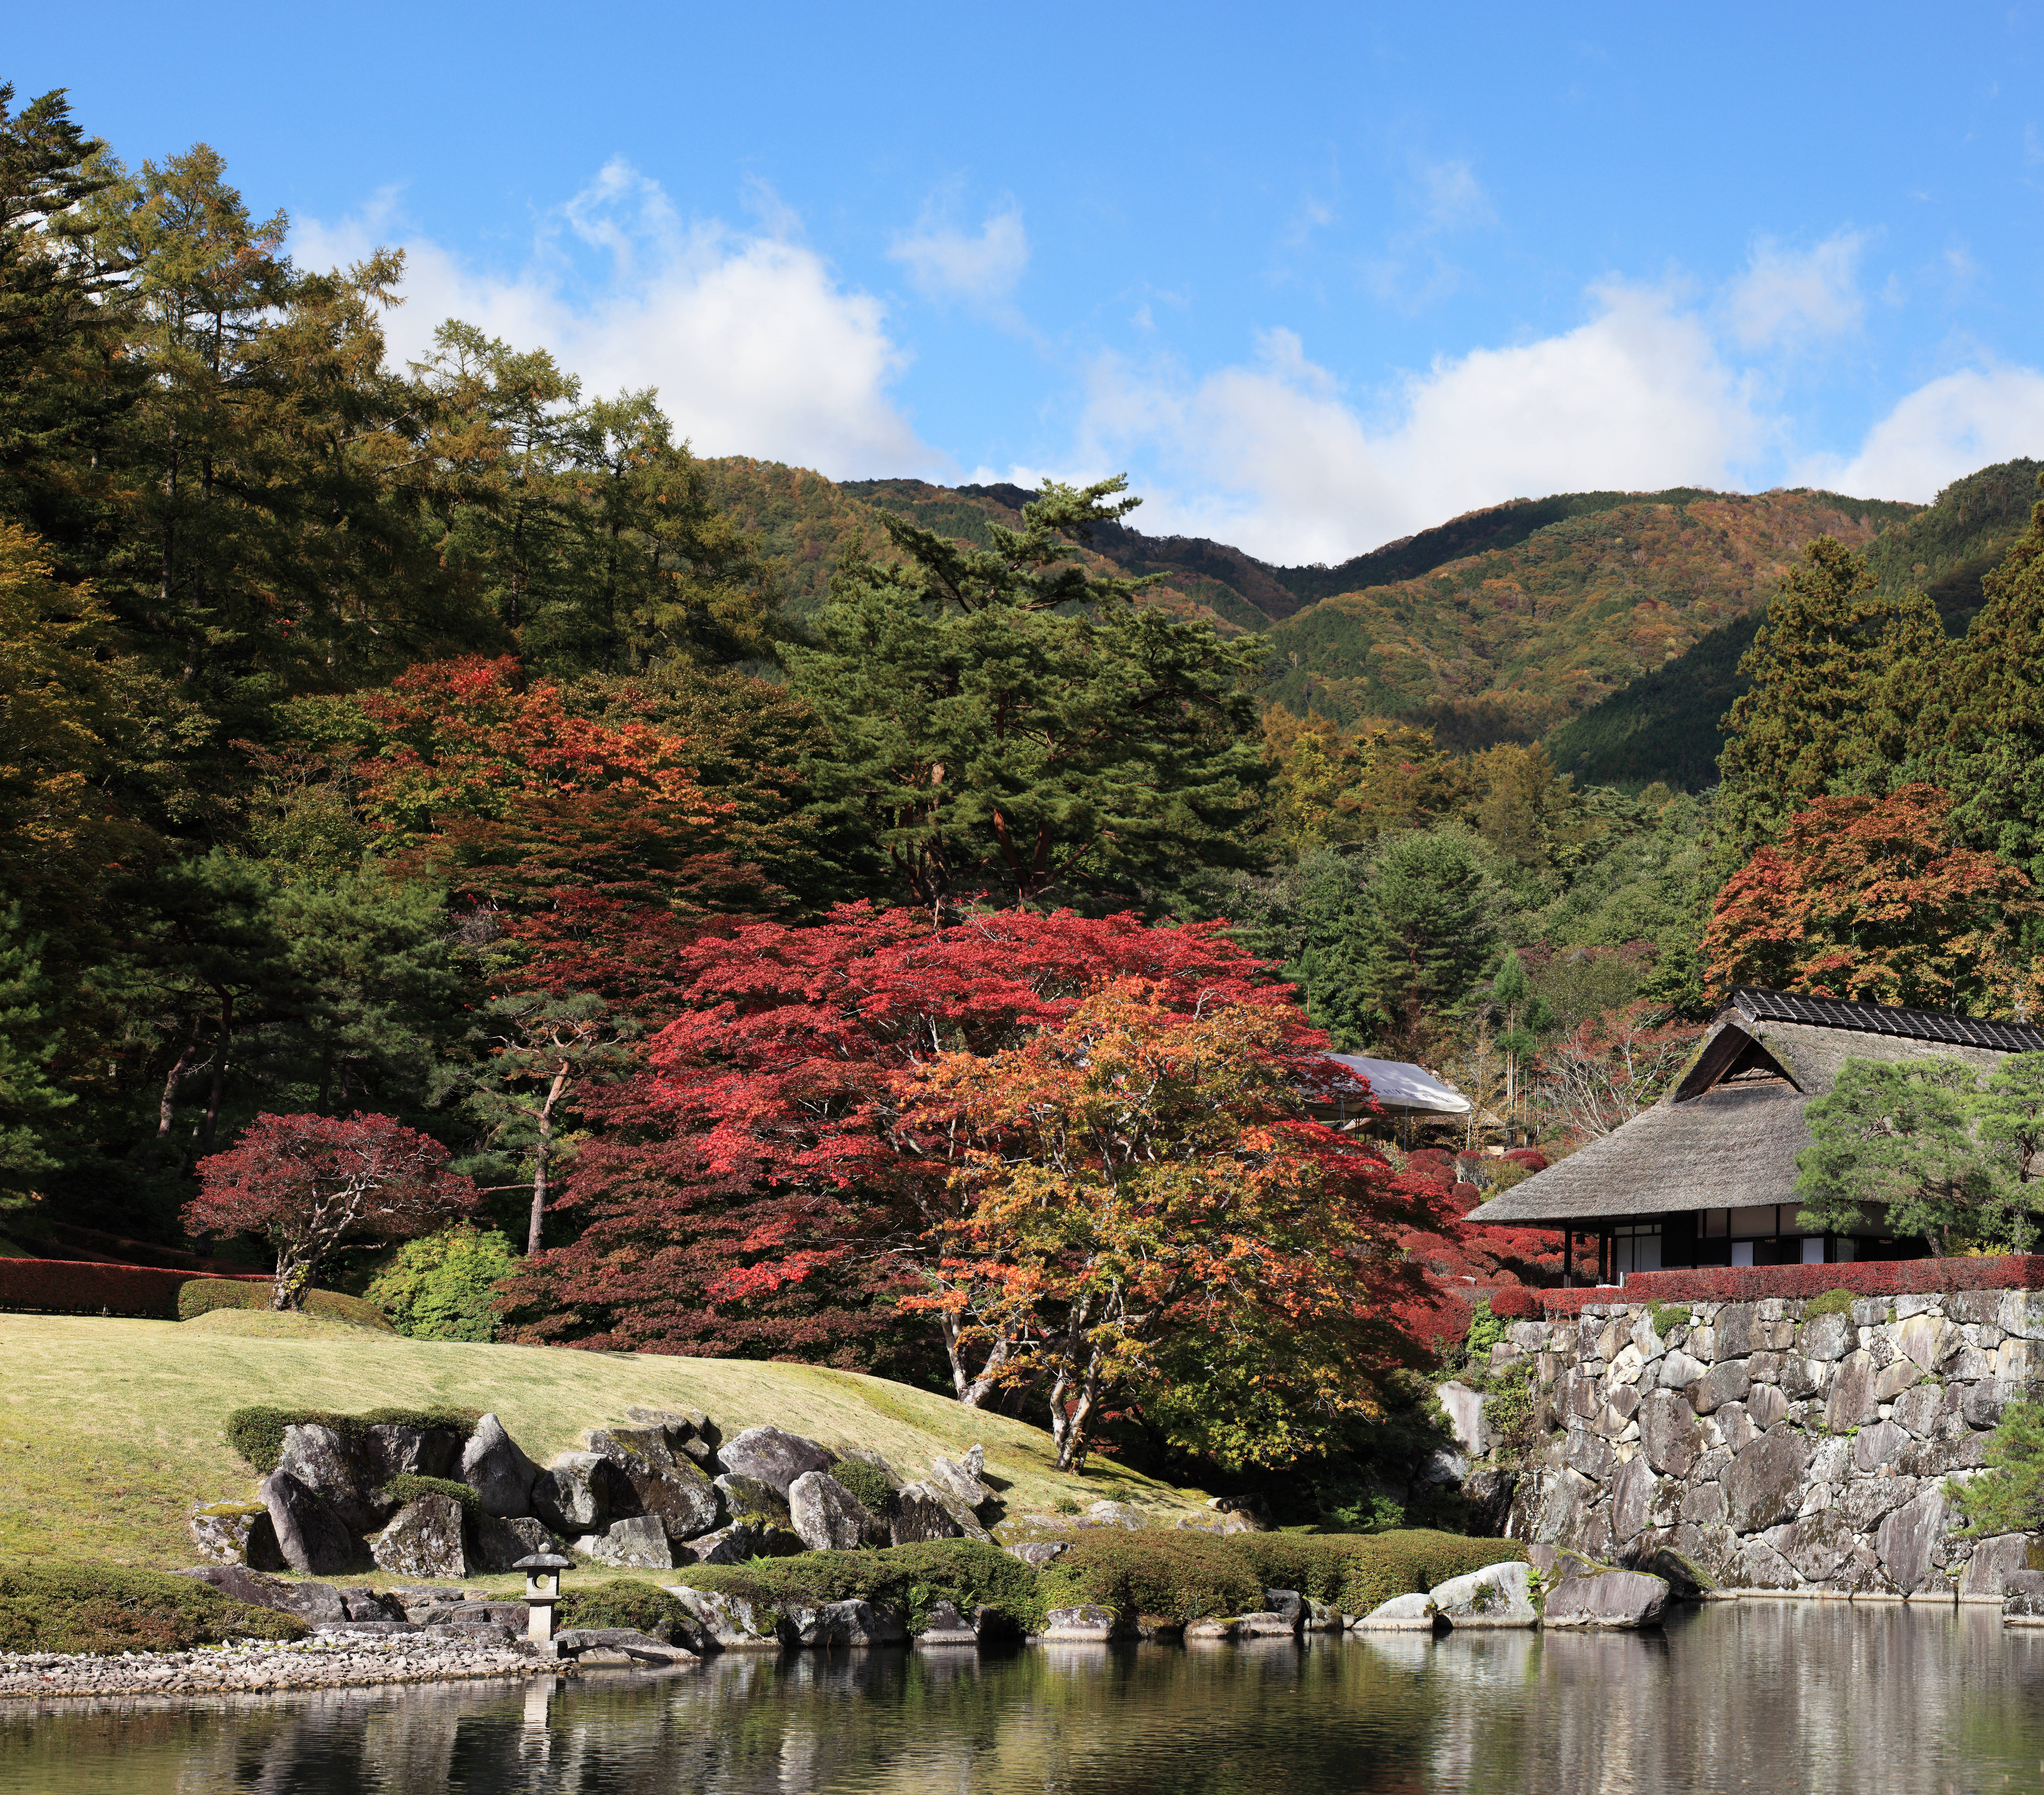
landscape, tree, nature, plant, leaf, flower, lake, river, valley, panorama, pond, high, autumn, park, botany, garden, season, cool image, japanese, shrine, tochigi, photomerge, 5d, style, hires, i, markii, pano, hi, res, resolution, stitch, kanuma, furuminejinja, kohohen, rural area